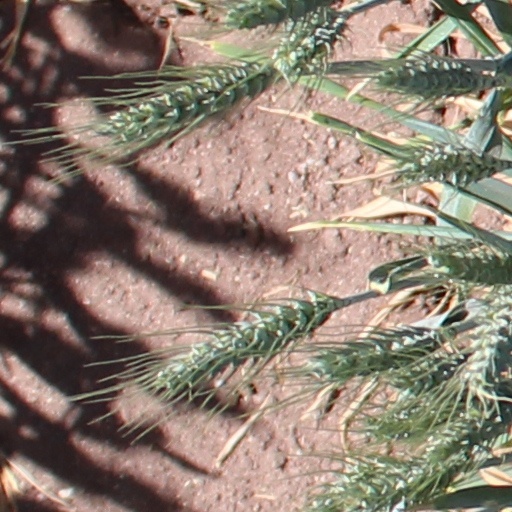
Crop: wheat